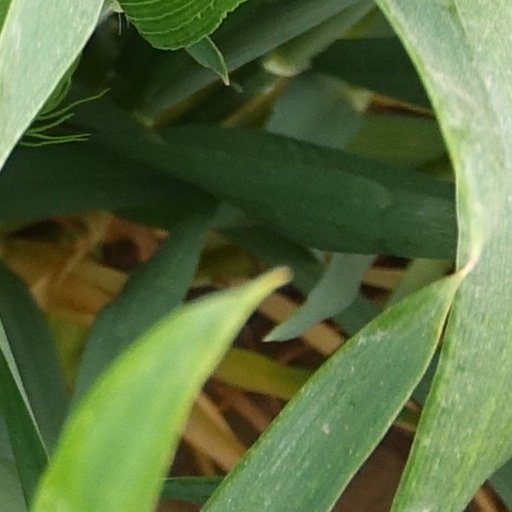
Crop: wheat